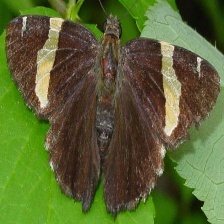
Species: GOLD BANDED